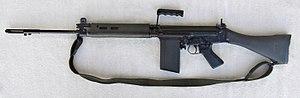
Le fusil semi-automatique L1A1 est la version britannique du FN FAL. Il en diffère essentiellement par son impossibilité à tirer en rafale. Construit en Angleterre, en Australie et en Inde, il arme la majorité des pays du Commonwealth.
L'Armée Nationale de la République bolivarienne du Venezuela est l'armée de terre des forces armées vénézuéliennes.